Dimorphos

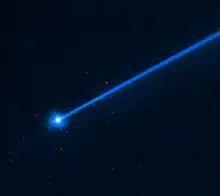
A trail of dust streams from Dimorphos in this Hubble Space Telescope photo taken about three months after the collision. The asteroid is surrounded by blue dots, which are boulders ranging from 1 to 6.7 metres across that were ejected by the impact.

The DART impact on the center of Dimorphos decreased the orbital period, previously 11.92 hours, by 33±1 minutes. This large change indicates the recoil from material excavated from the asteroid and ejected into space by the impact (known as ejecta) contributed significant momentum change to the asteroid, beyond that of the DART spacecraft itself. Researchers found the impact caused an instantaneous slowing in Dimorphos's speed along its orbit of about 2.7 millimeters per second — again indicating the recoil from ejecta played a major role in amplifying the momentum change directly imparted to the asteroid by the spacecraft. That momentum change was amplified by a factor of 2.2 to 4.9 (depending on the mass of Dimorphos), indicating the momentum change transferred because of ejecta production significantly exceeded the momentum change from the DART spacecraft alone. While the orbital change was small, the change is in the velocity and over the course of years will accumulate to a large change in position. For a hypothetical Earth-threatening body, even such a tiny change could be sufficient to mitigate or prevent an impact, if applied early enough. As the diameter of Earth is around 13,000 kilometers, a hypothetical asteroid impact could be avoided with as little of a shift as half of that (6,500 kilometers). A velocity change accumulates to that distance in approximately 10 years.